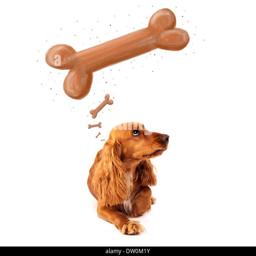
cute cocker spaniel thinking about a bone